Changwon

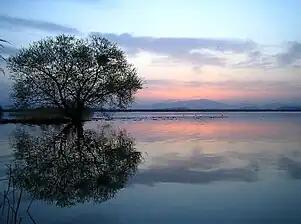
Junamjeosuji Reservoir

As a planned city, Changwon was built to include more natural space than many other cities in Korea including dozens of parks, gardens, trails, and plazas throughout the city. The city is also located on the coast, making it home to several beaches.